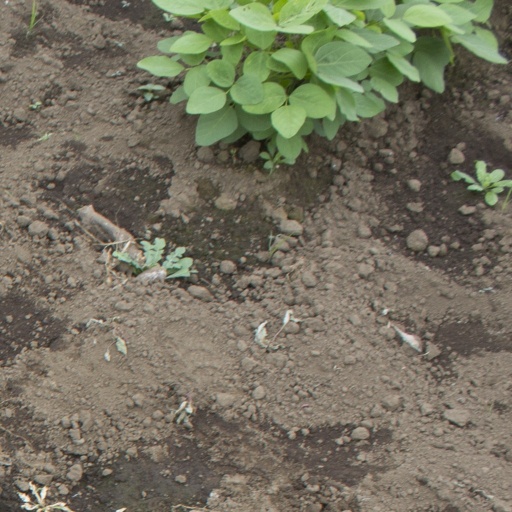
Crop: soybean